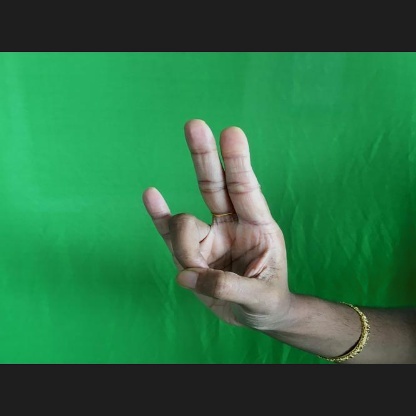
Mudra: Mayura